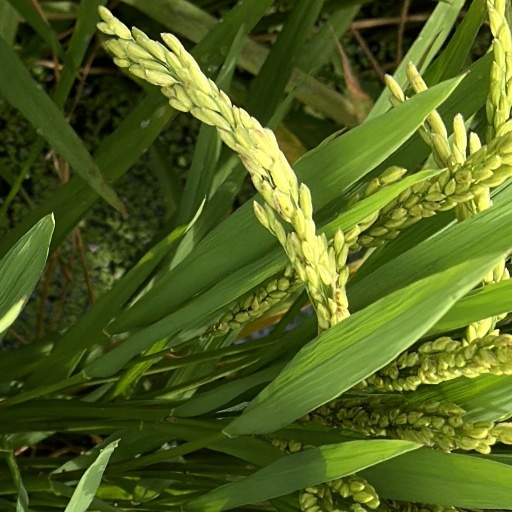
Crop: rice